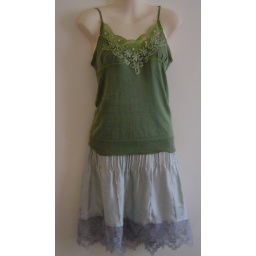
Take me home now cami in green and Darling Darling skirt in mint